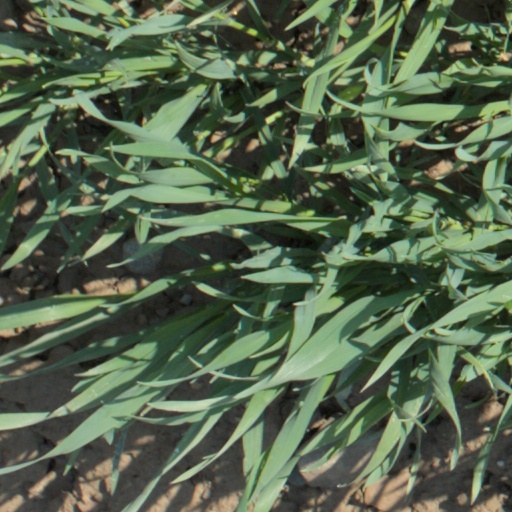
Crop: wheat